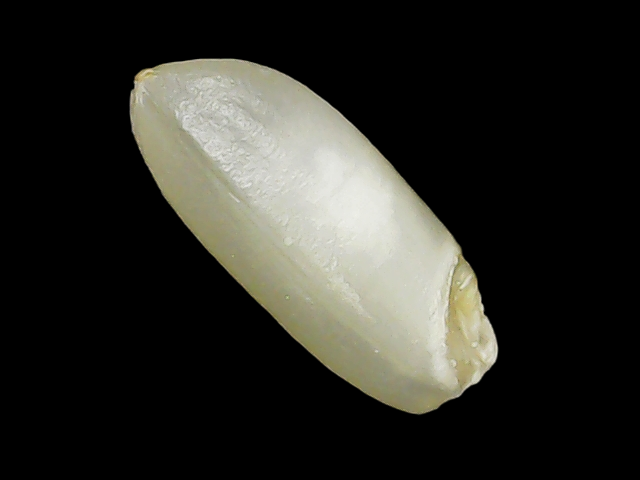
Rice variety: Binadhan10